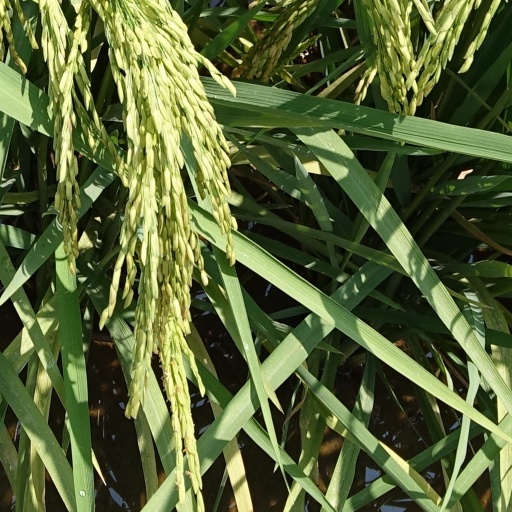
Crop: rice